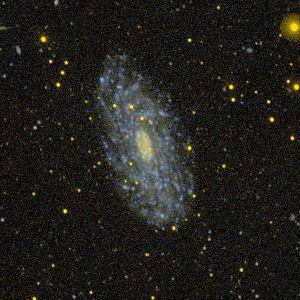
NGC 2090 est une galaxie spirale située dans la constellation de la Colombe à environ 42 millions d'années-lumière de la Voie lactée. Elle a été découverte par l'astronome australien James Dunlop en 1826.